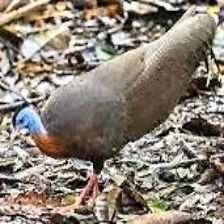
Species: GREAT ARGUS
Scientific name: ARGUSIANUS ARGU